Footnote (film)

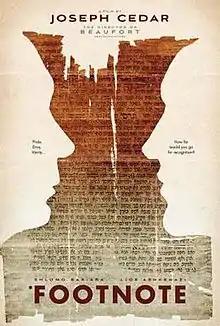
International festival poster

Footnote (translit. He'arat Shulayim) is a 2011 Israeli drama film written and directed by Joseph Cedar, starring Shlomo Bar Aba and Lior Ashkenazi. The plot revolves around the troubled relationship between a father and son who teach at the Talmud department of the Hebrew University of Jerusalem.